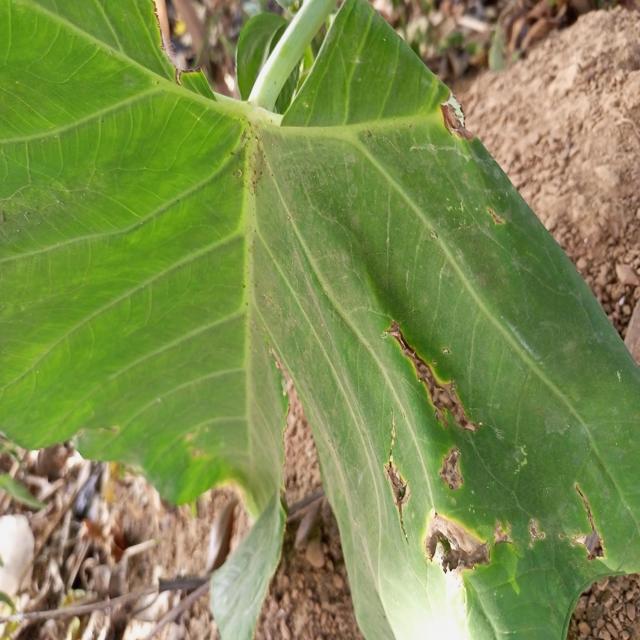
Label: Mid_Blight